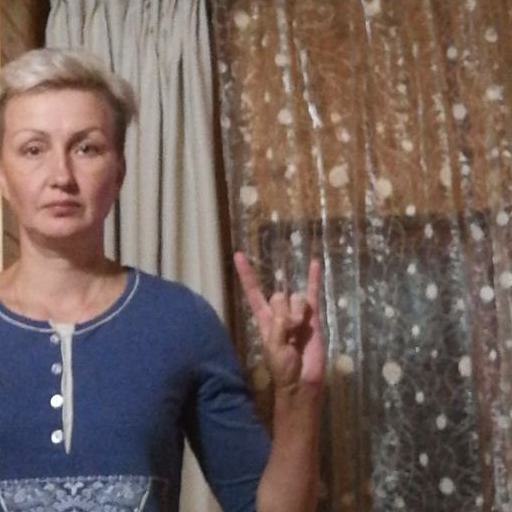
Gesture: rock